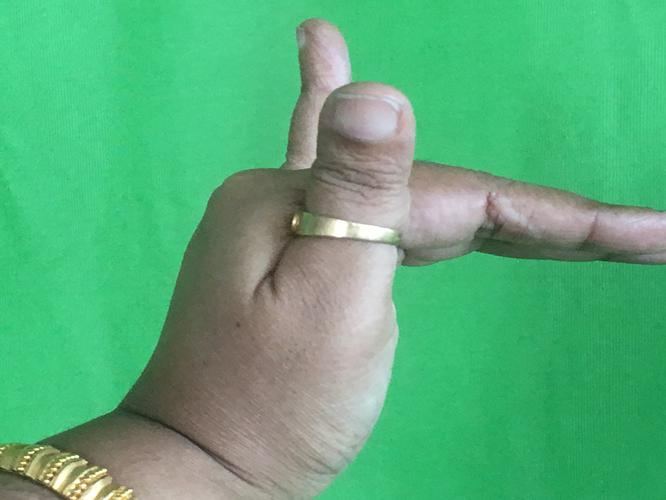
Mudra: Mrigasirsha
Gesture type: single_hand